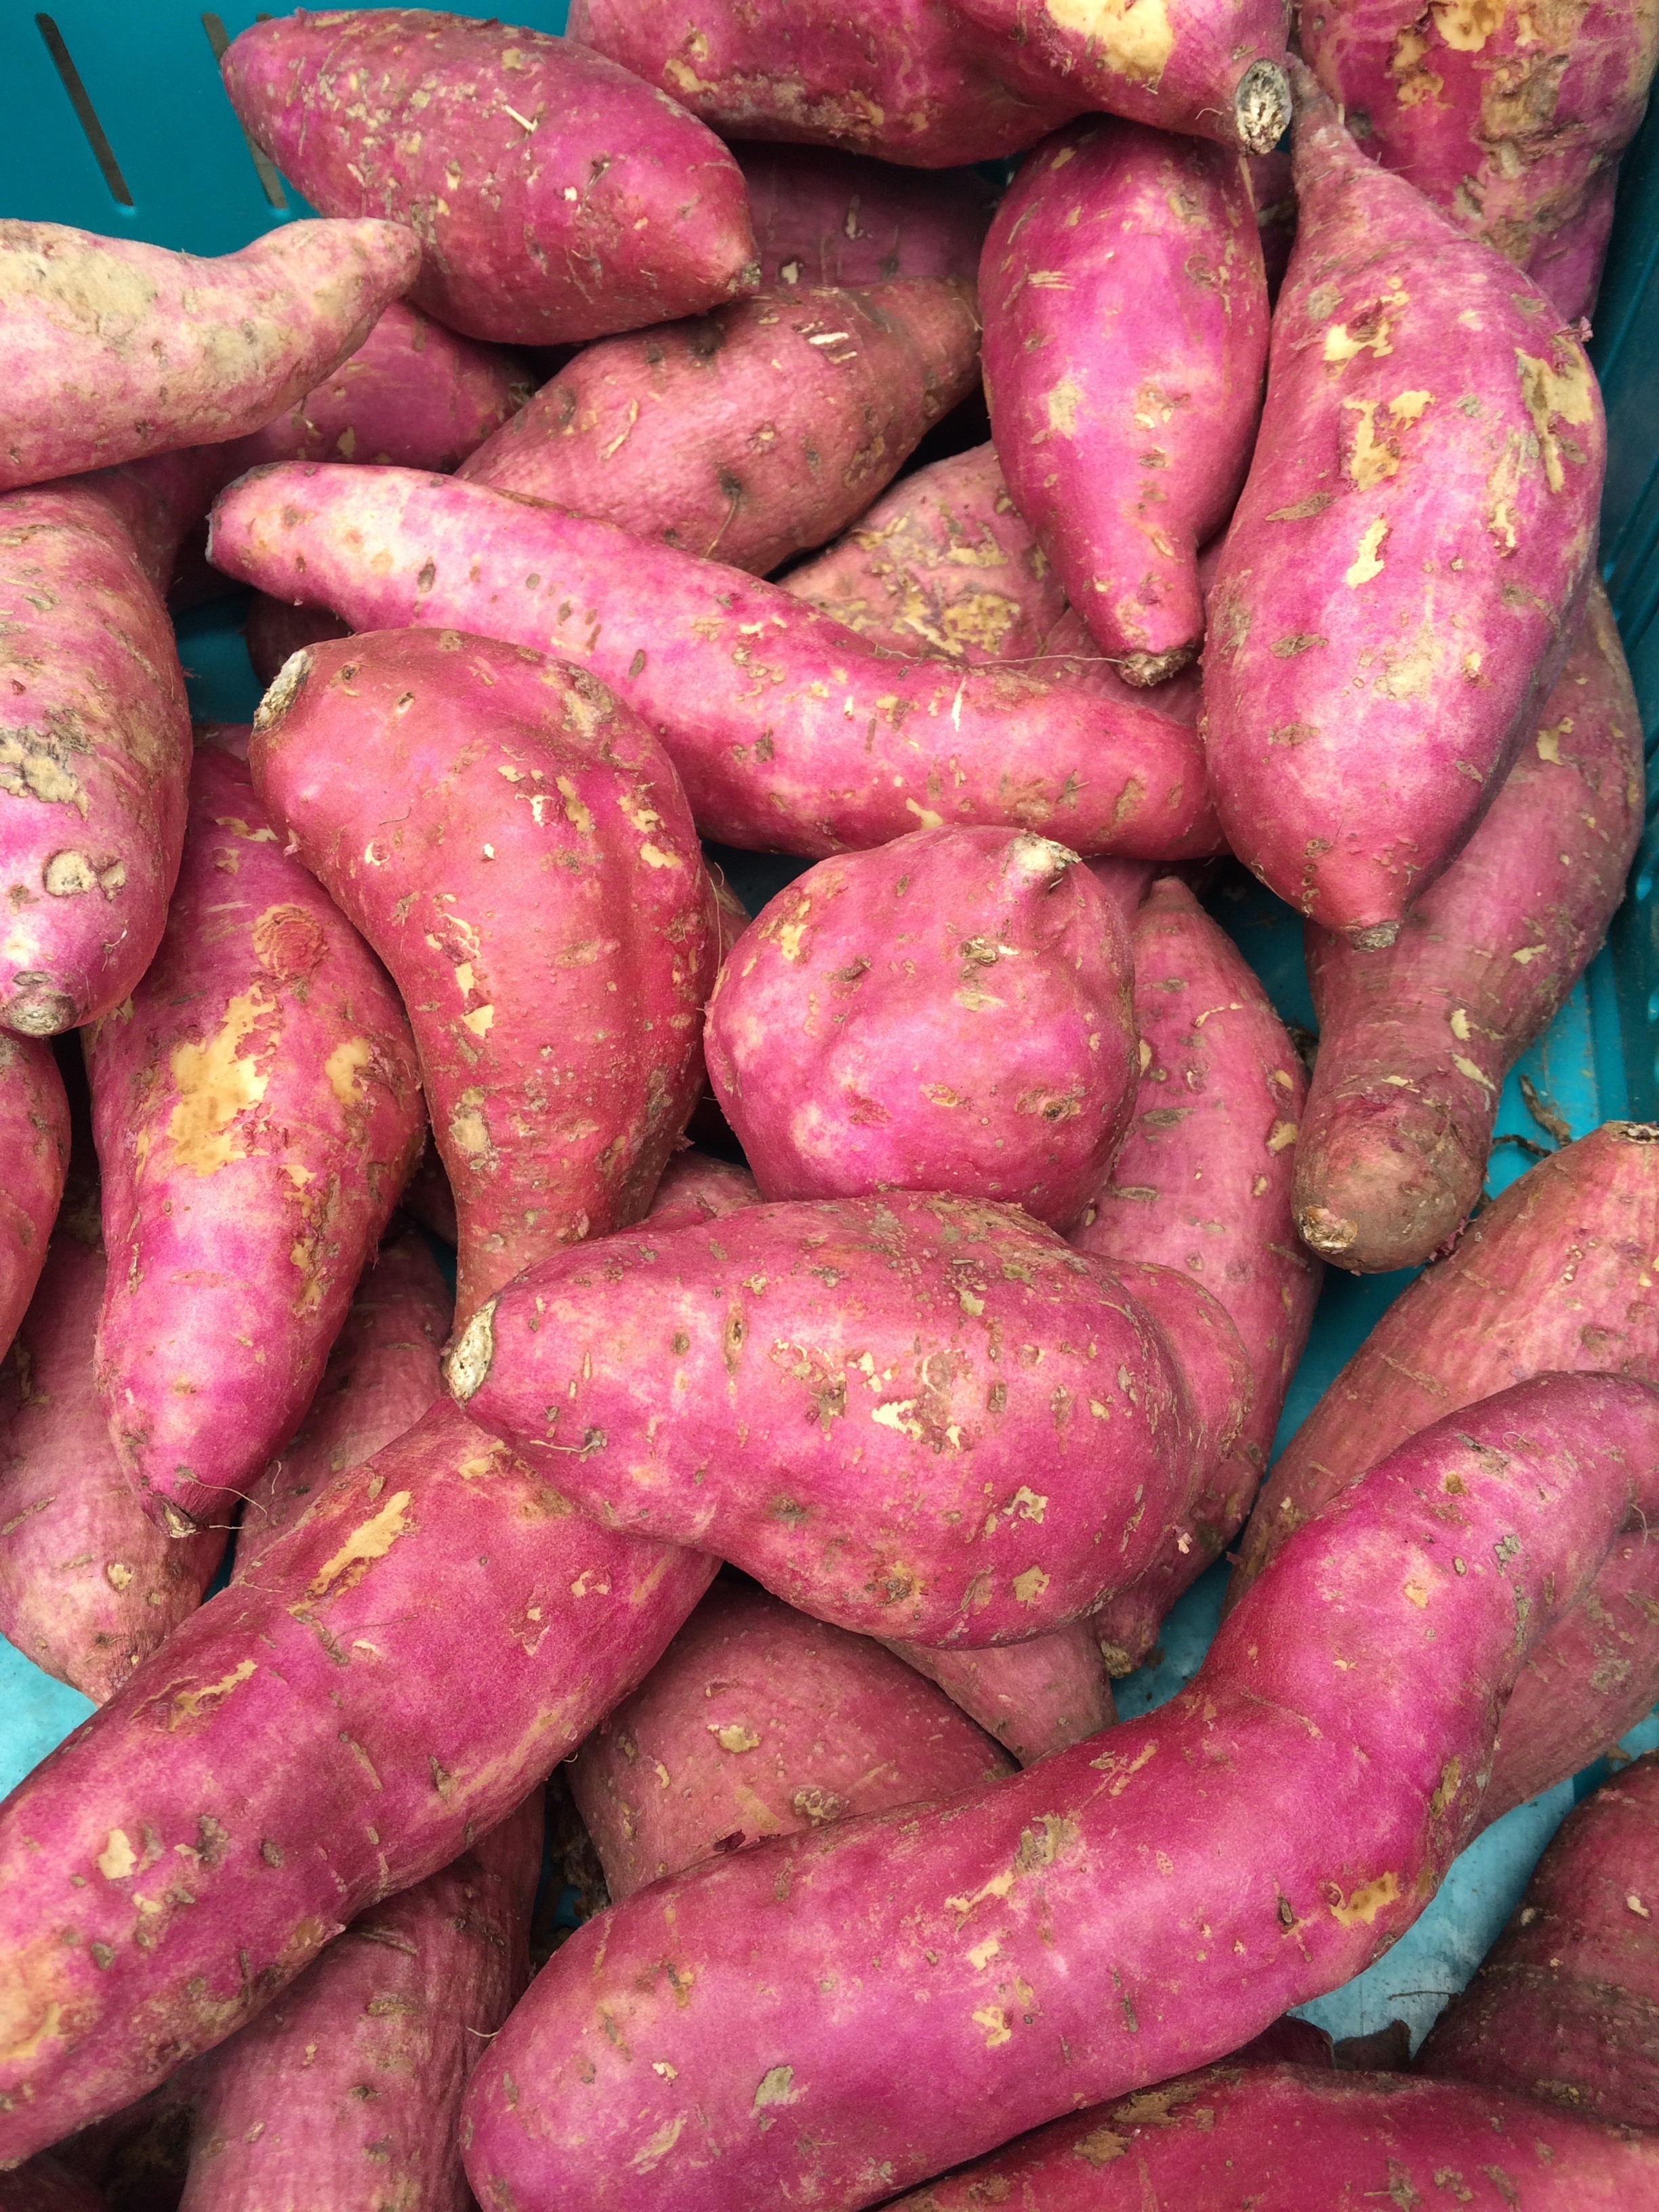
plant, food, produce, vegetable, market, holland, flowering plant, tuber, root vegetable, pink potato, land plant